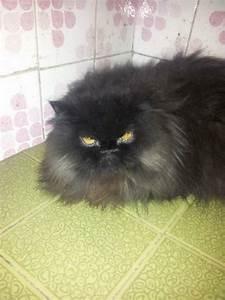
cat